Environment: real
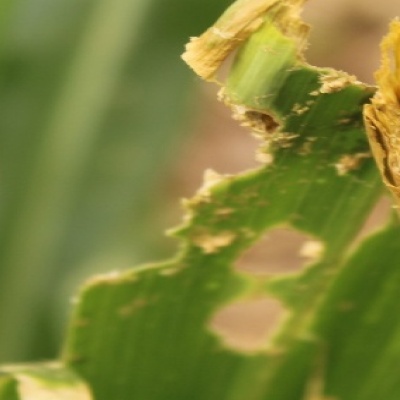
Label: fall_armyworm